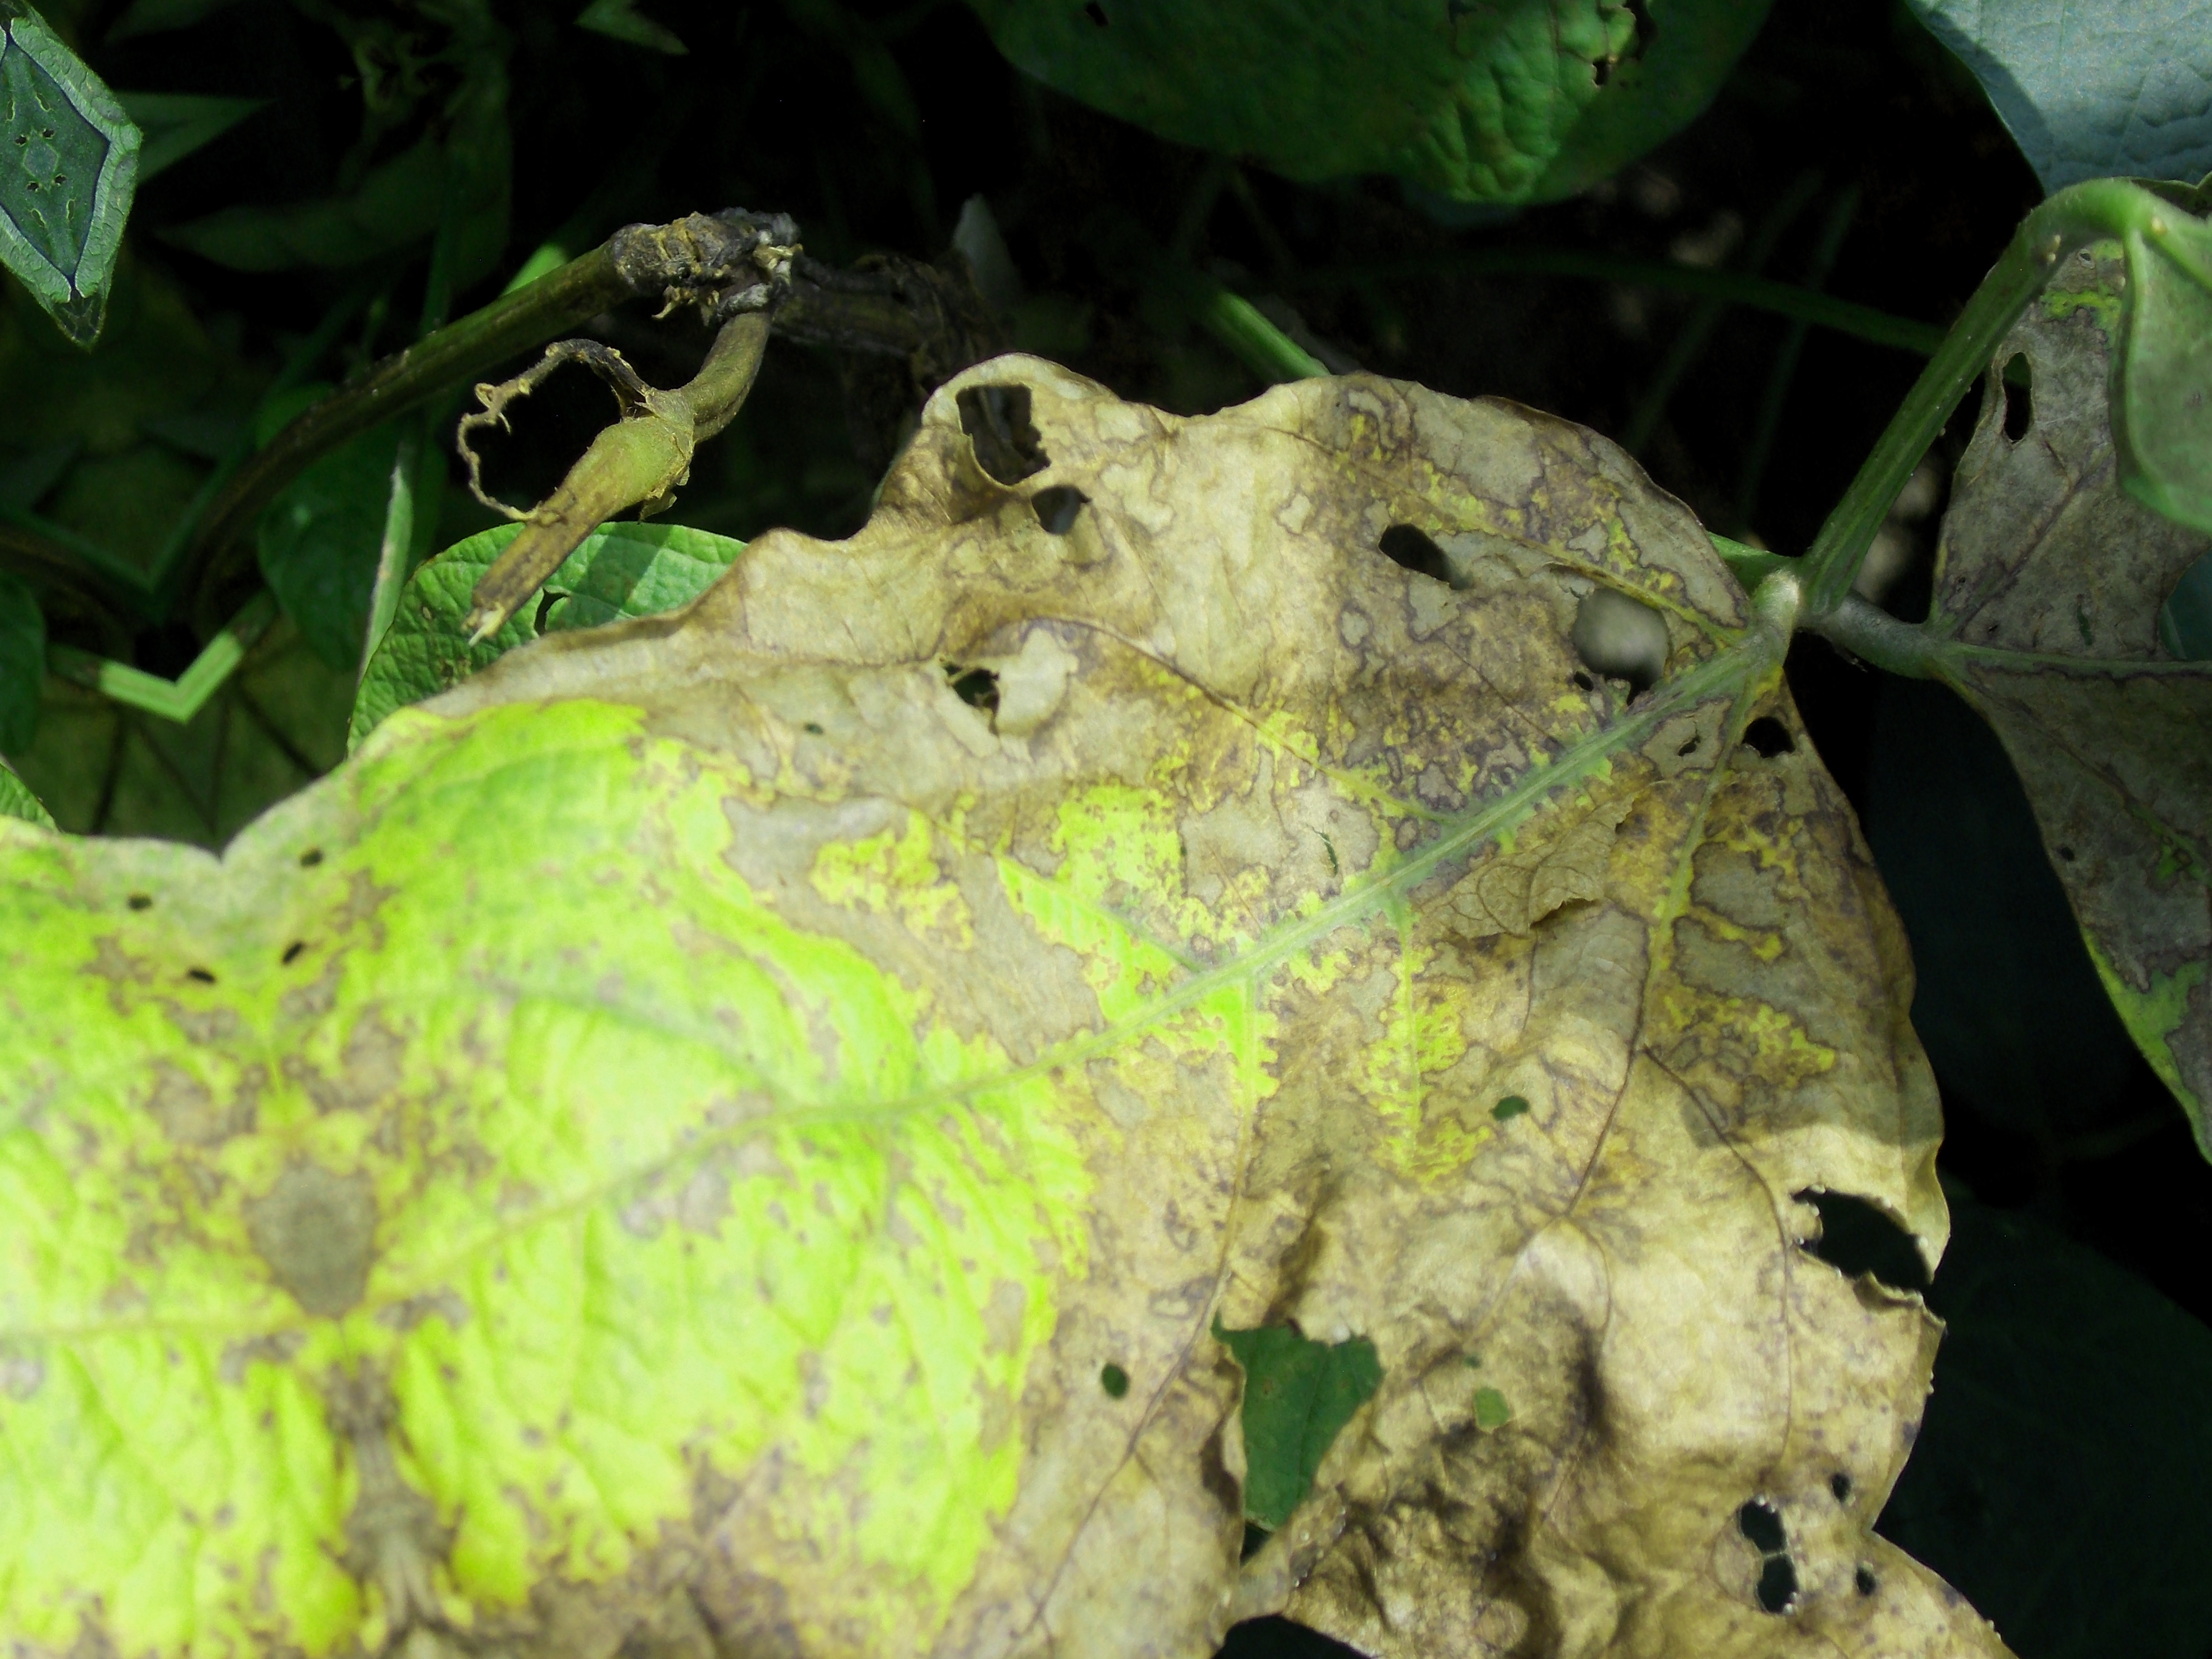
Label: Disease